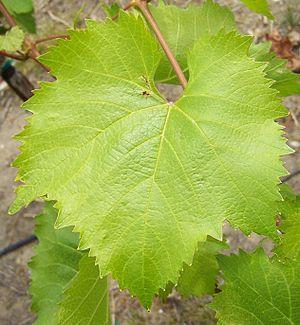
"Le tinta cão, ou tinto cão, est un cépage noir autochtone du Portugal et l'une des variétés les plus importantes utilisées pour la production des vins de Porto. Son nom signifie littéralement ""chien rouge"", mais son étymologie est inconnue. Il ne doit pas être confondu avec le Padeiro bien qu'ils présentent des similitudes morphologiques ainsi que des correspondances synonymiques qui ne seraient apparemment qu'indicatives.